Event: Nepal Earthquake
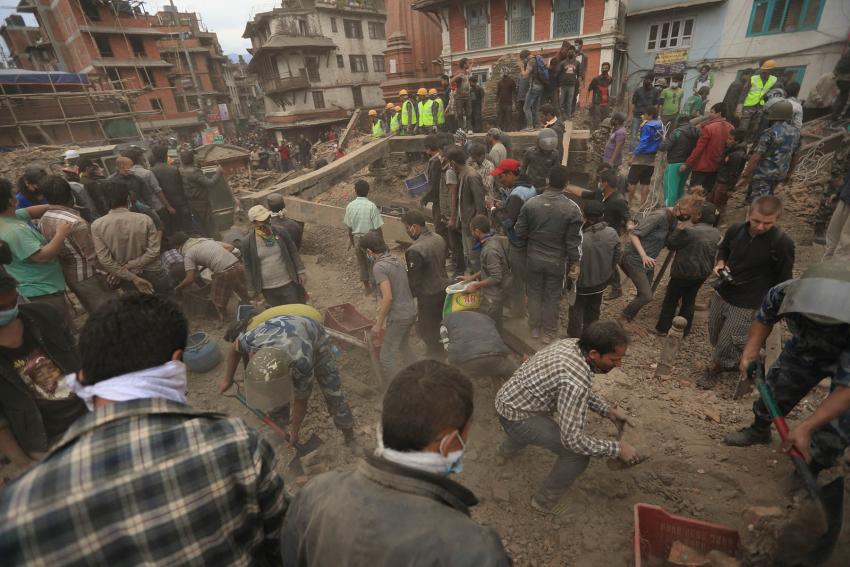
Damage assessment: damage